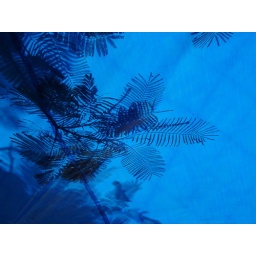
under a plastic roof